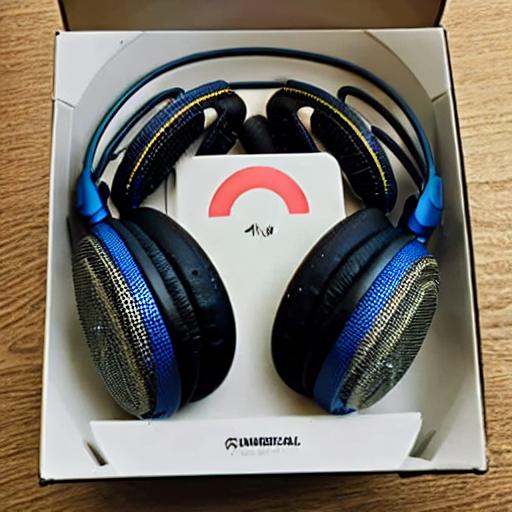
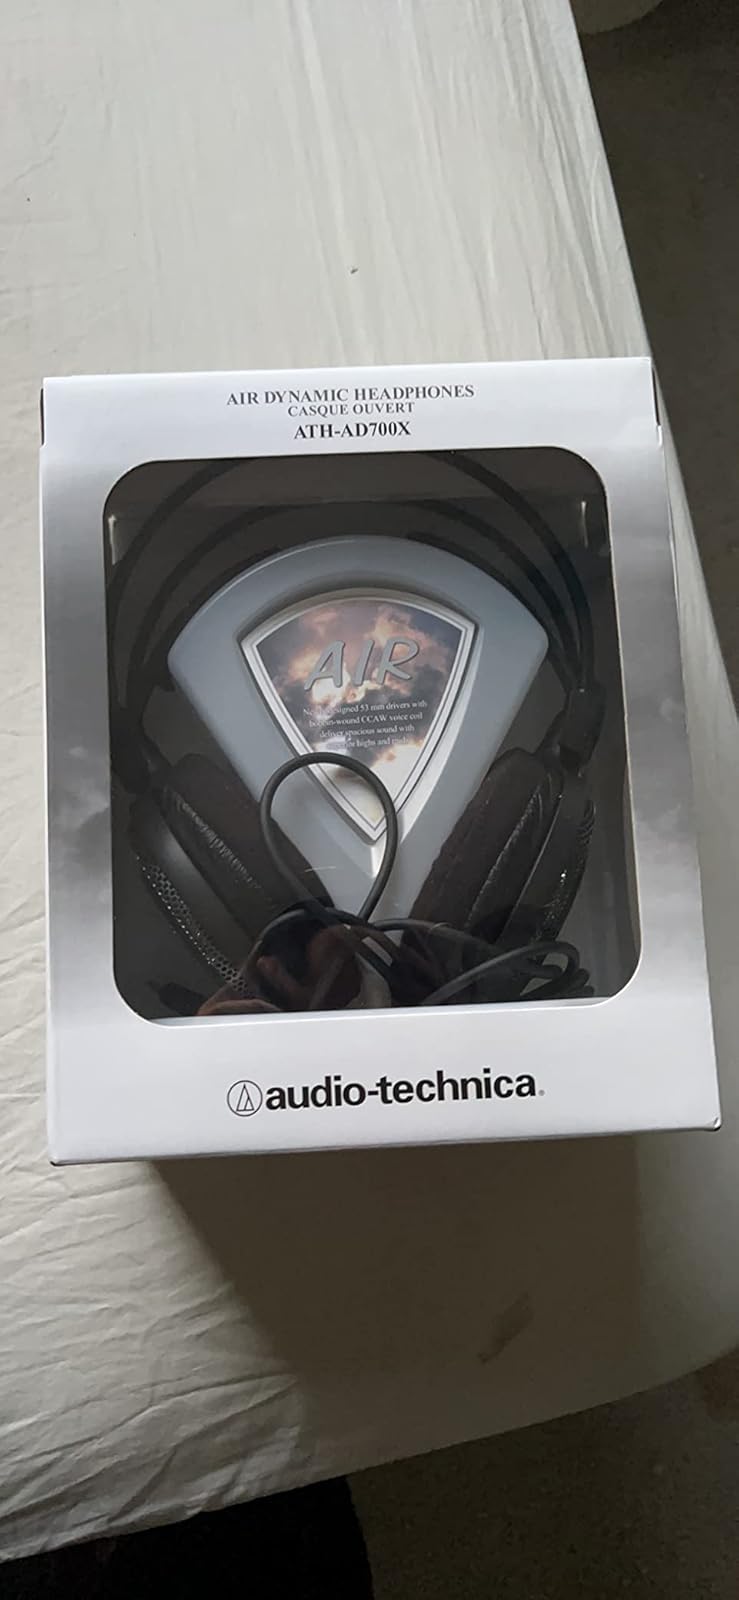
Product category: headphones
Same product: no